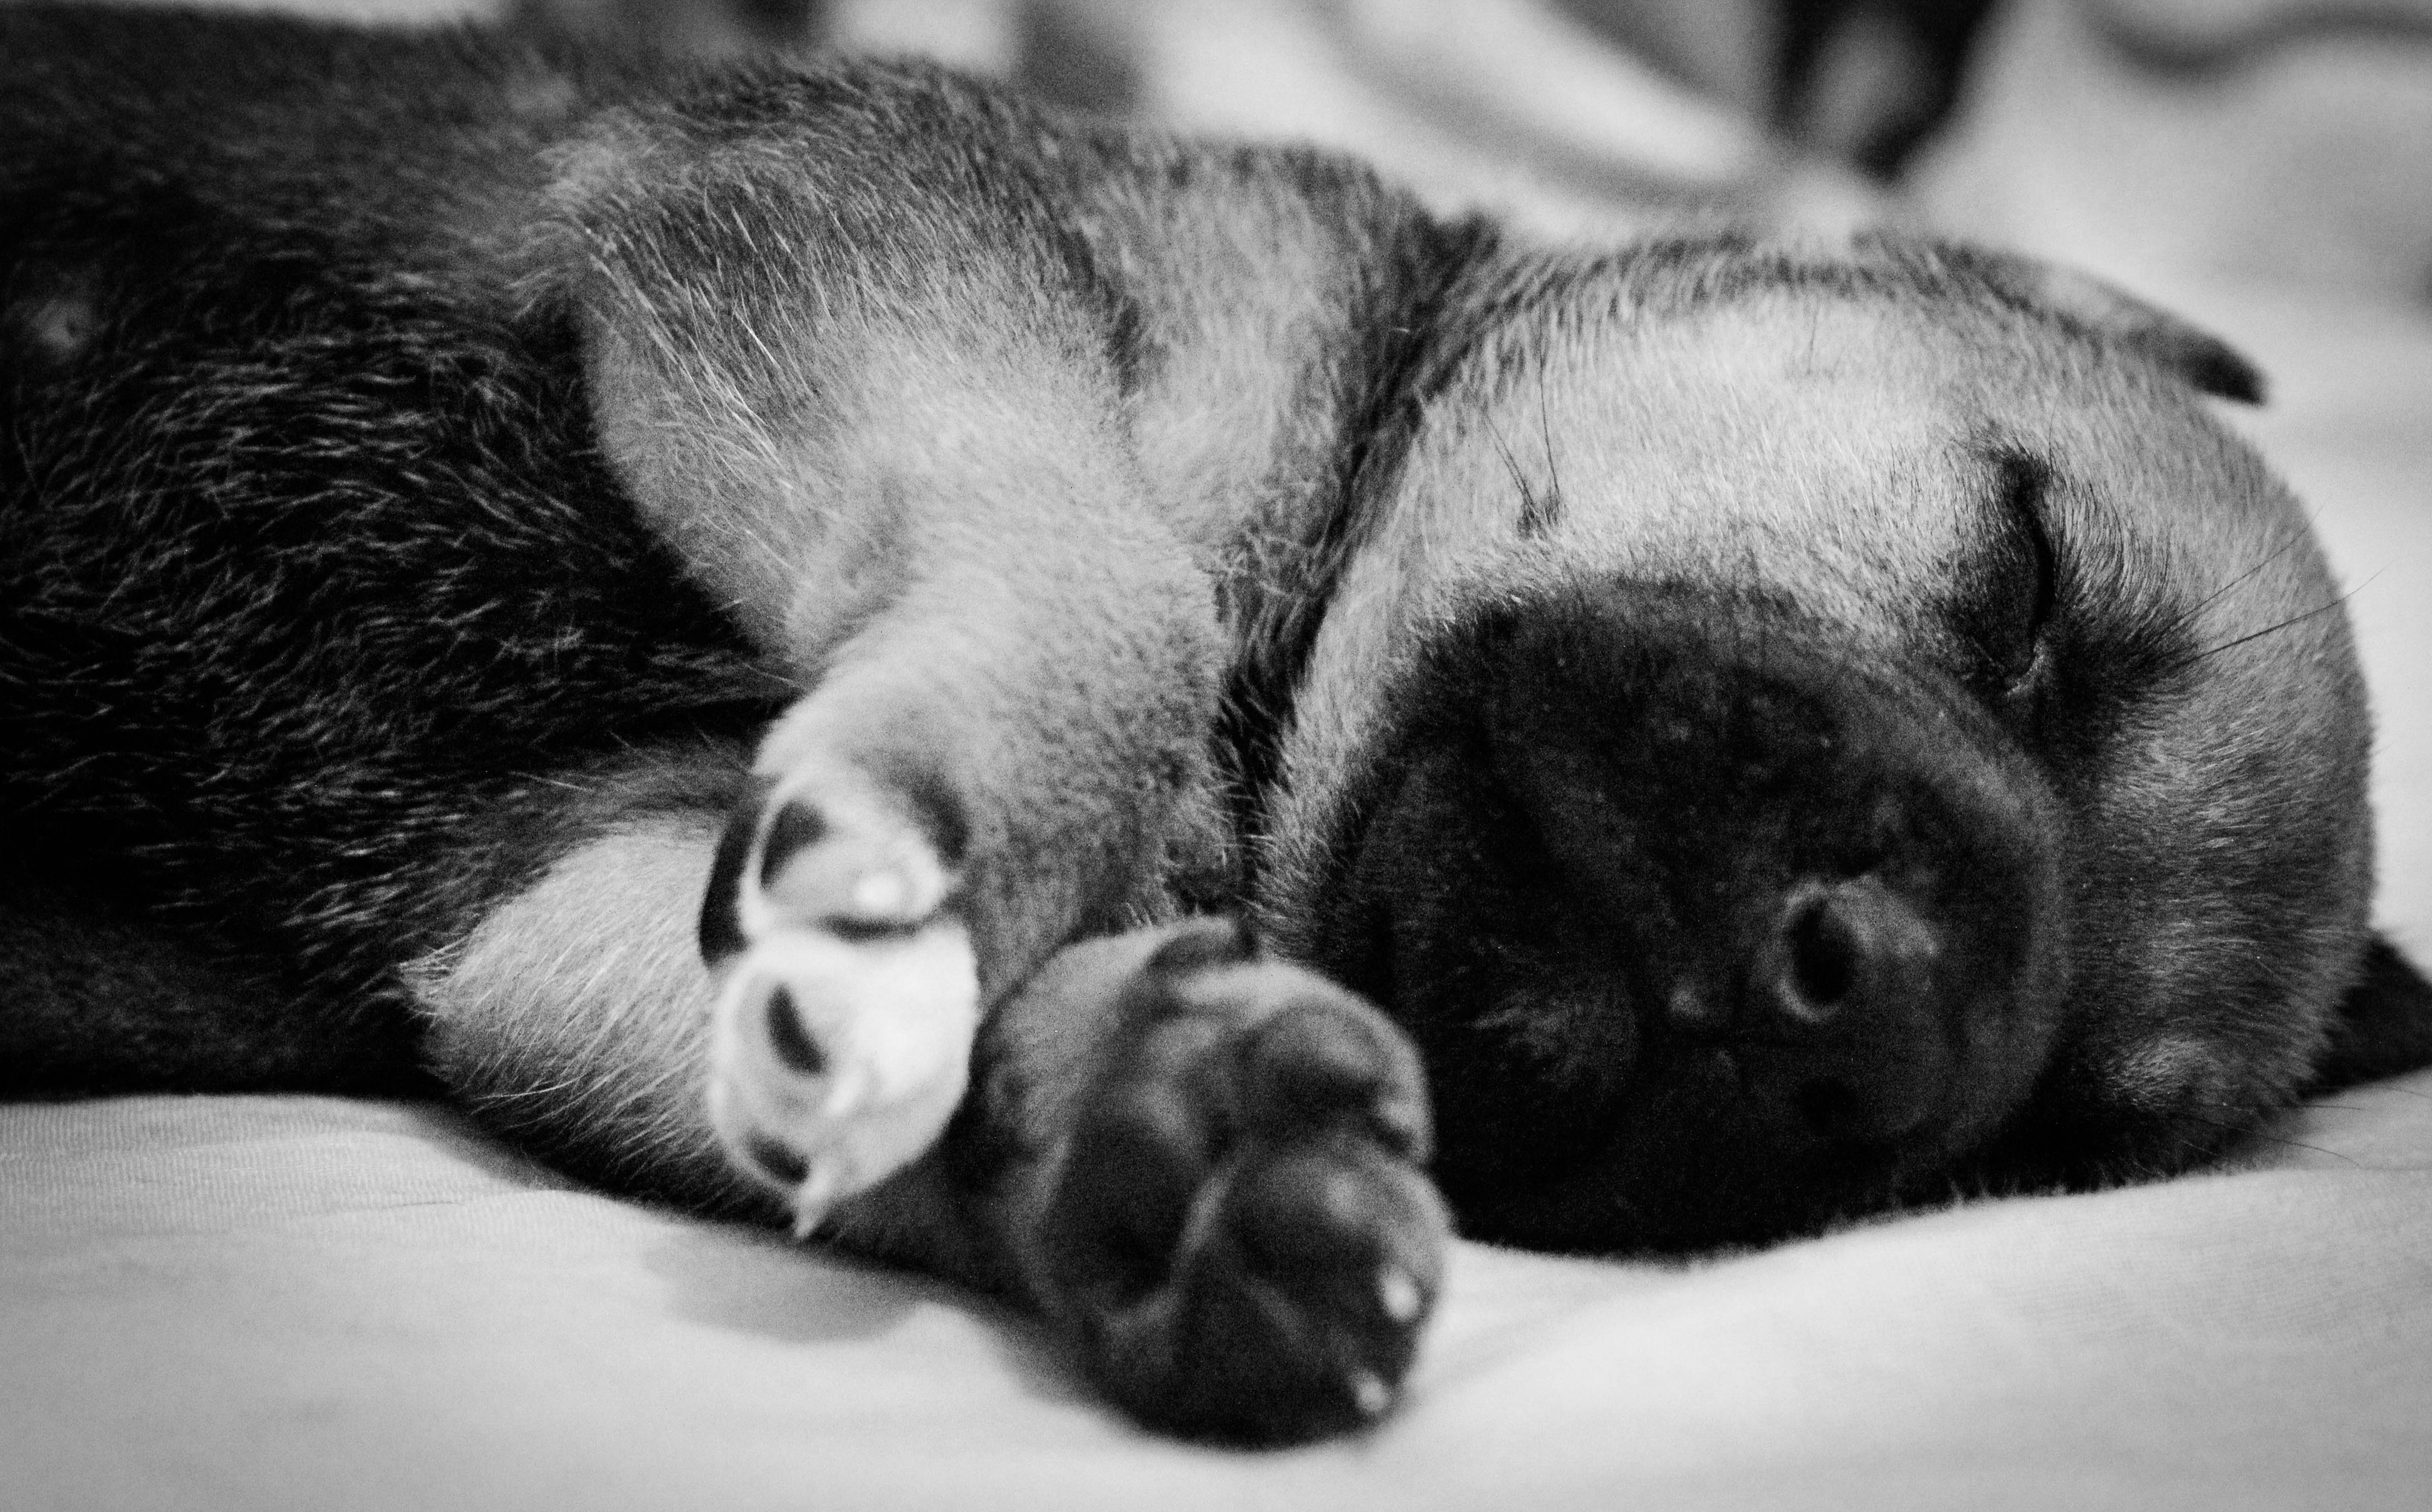
black and white, puppy, dog, sleeping, mammal, black, monochrome, pug, close up, nose, whiskers, snout, eye, vertebrate, monochrome photography, dog like mammal